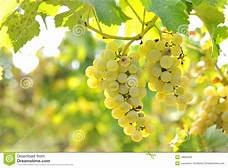
Label: grape